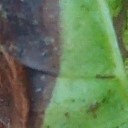
Label: Phoma